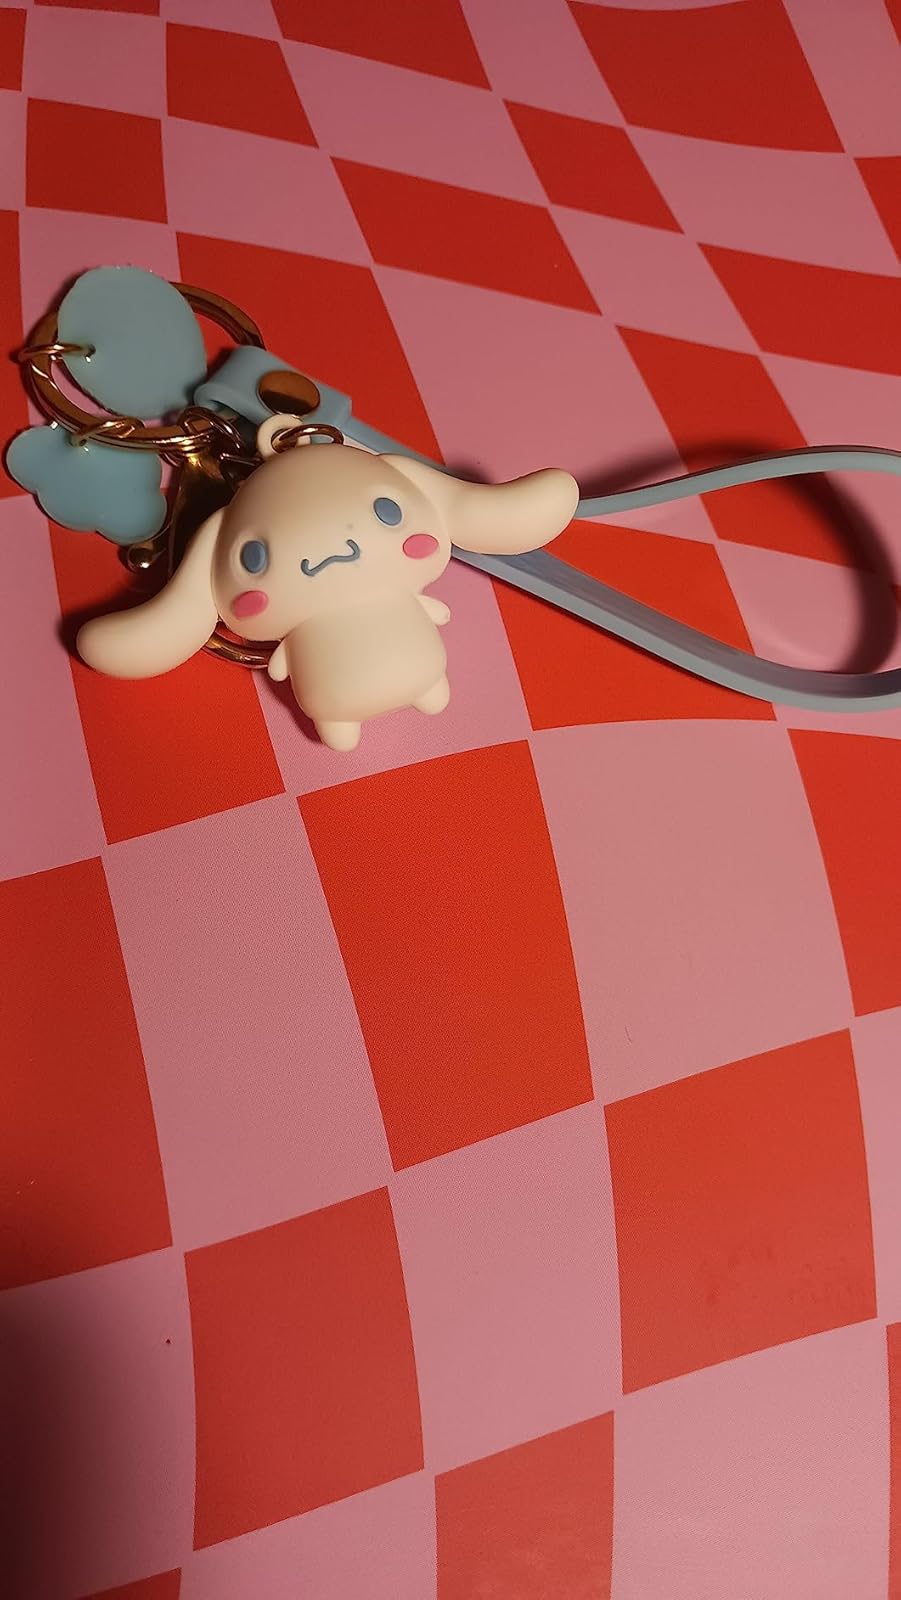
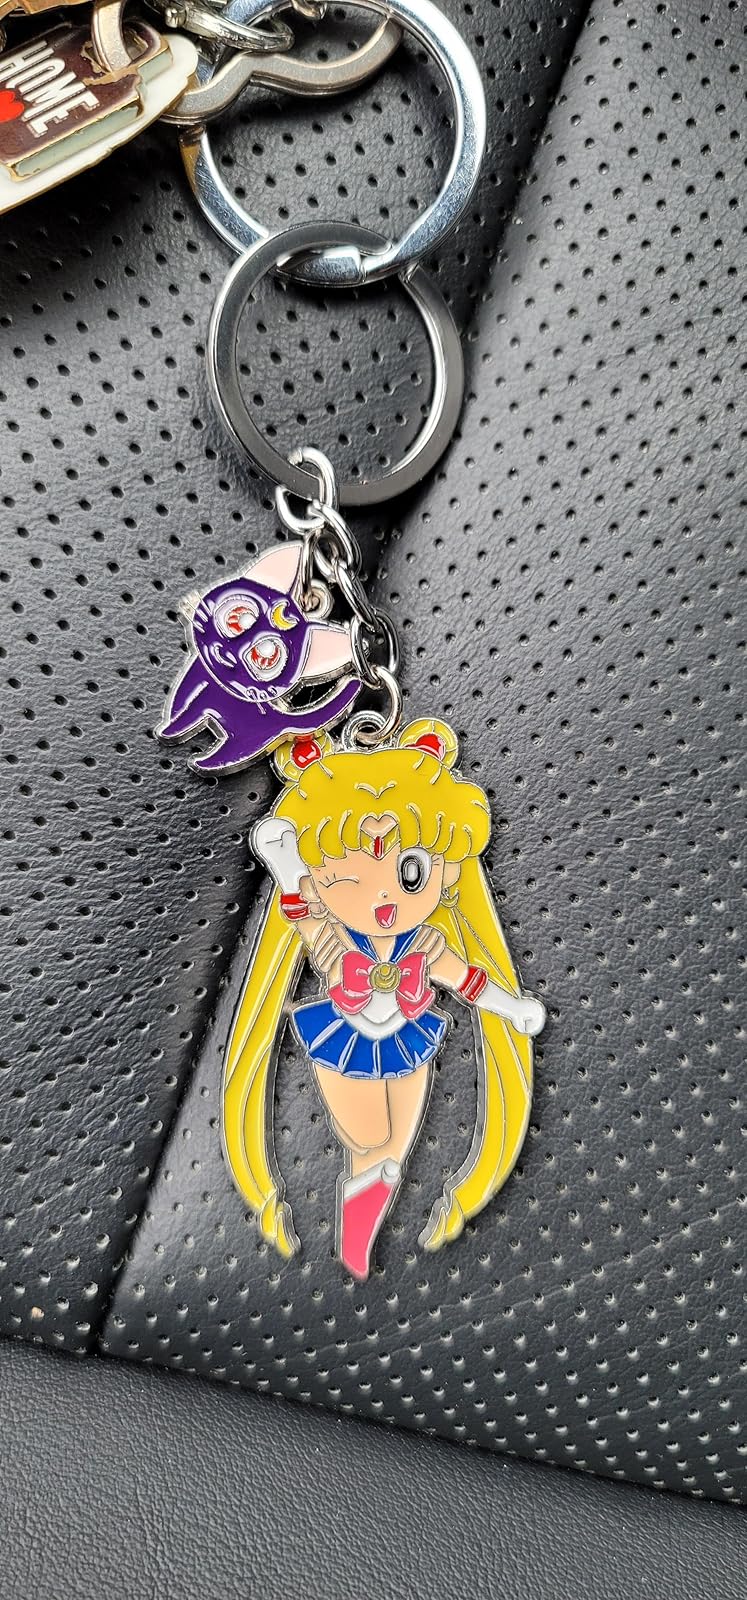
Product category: accessories_keychain
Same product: no